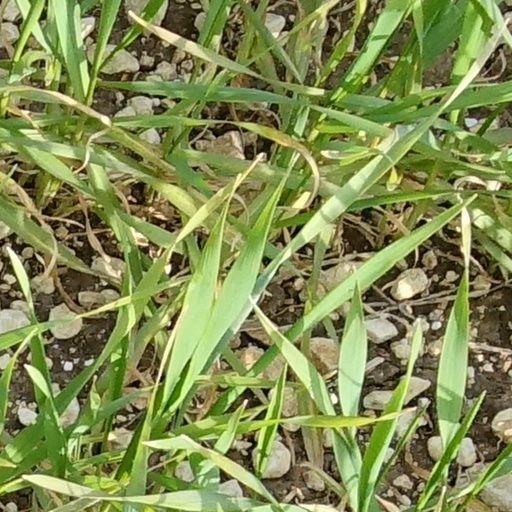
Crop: wheat